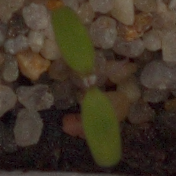
Label: fat_hen